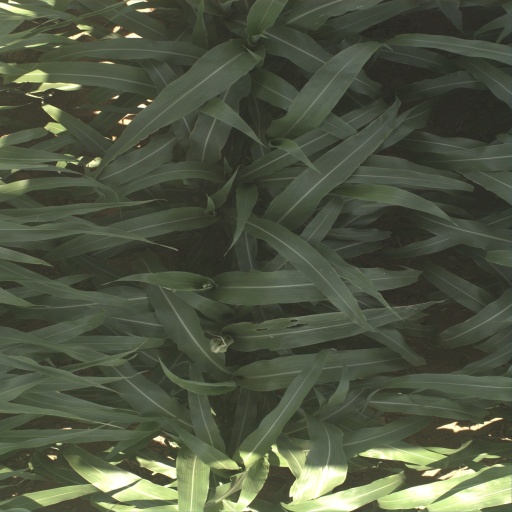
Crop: sorghum